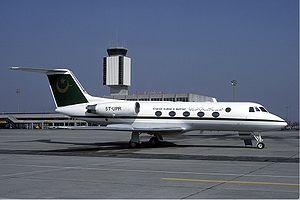
L'aéroport international de Bâle-Mulhouse-Fribourg ou EuroAirport est un aéroport international franco-suisse situé sur le territoire français entre Bâle, Mulhouse et Fribourg-en-Brisgau, à la frontière tripoint entre la France, la Suisse, et l'Allemagne. Son statut d'aéroport « binational » implique la présence d'une partie suisse et d'une partie française. Il s'agit du seul aéroport au monde à posséder ce statut. L'aéroport, son aérogare et ses pistes sont réparties entre les communes alsaciennes de Saint-Louis, Hésingue et Blotzheim.